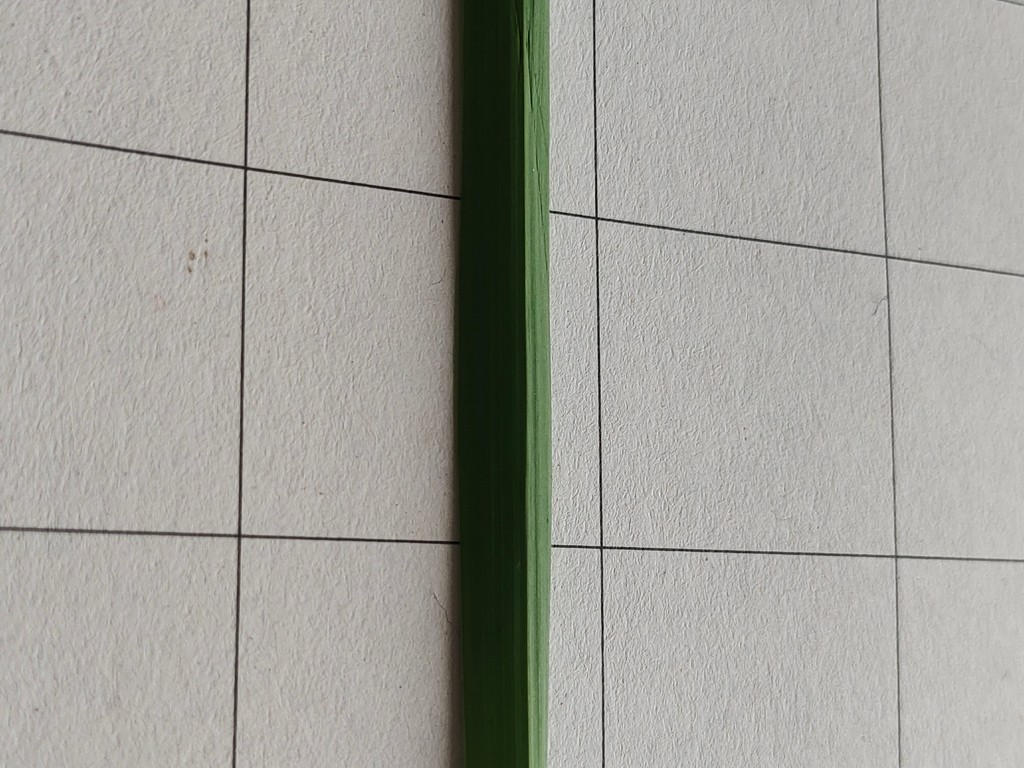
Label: Healthy